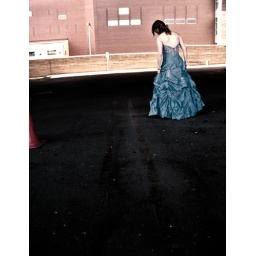
self timer &amp;amp; auto focus help me out big, considering the girl in the prom dress is me, hahaha.